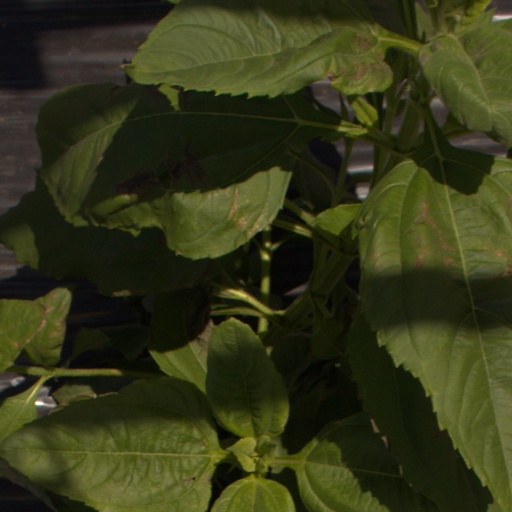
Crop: Jerusalem artichoke